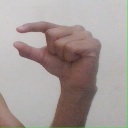
अक्षर: ग